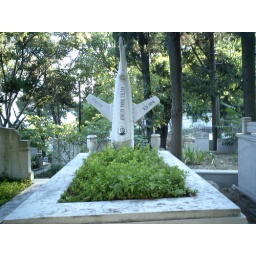
An interesting tombstone I saw in an Islamic cemetery. I hope the person did not die in a plane crash.